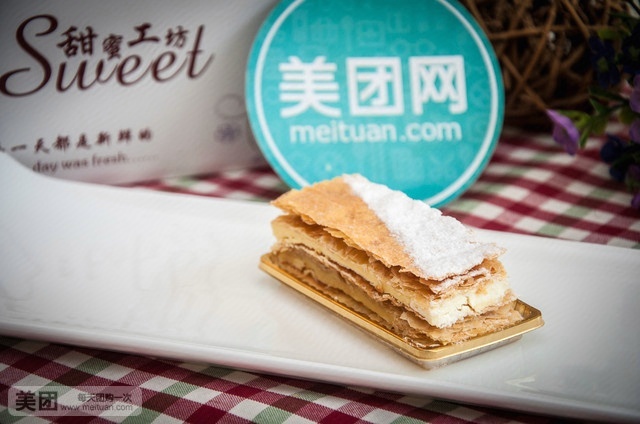
Label: Napoleon_cake